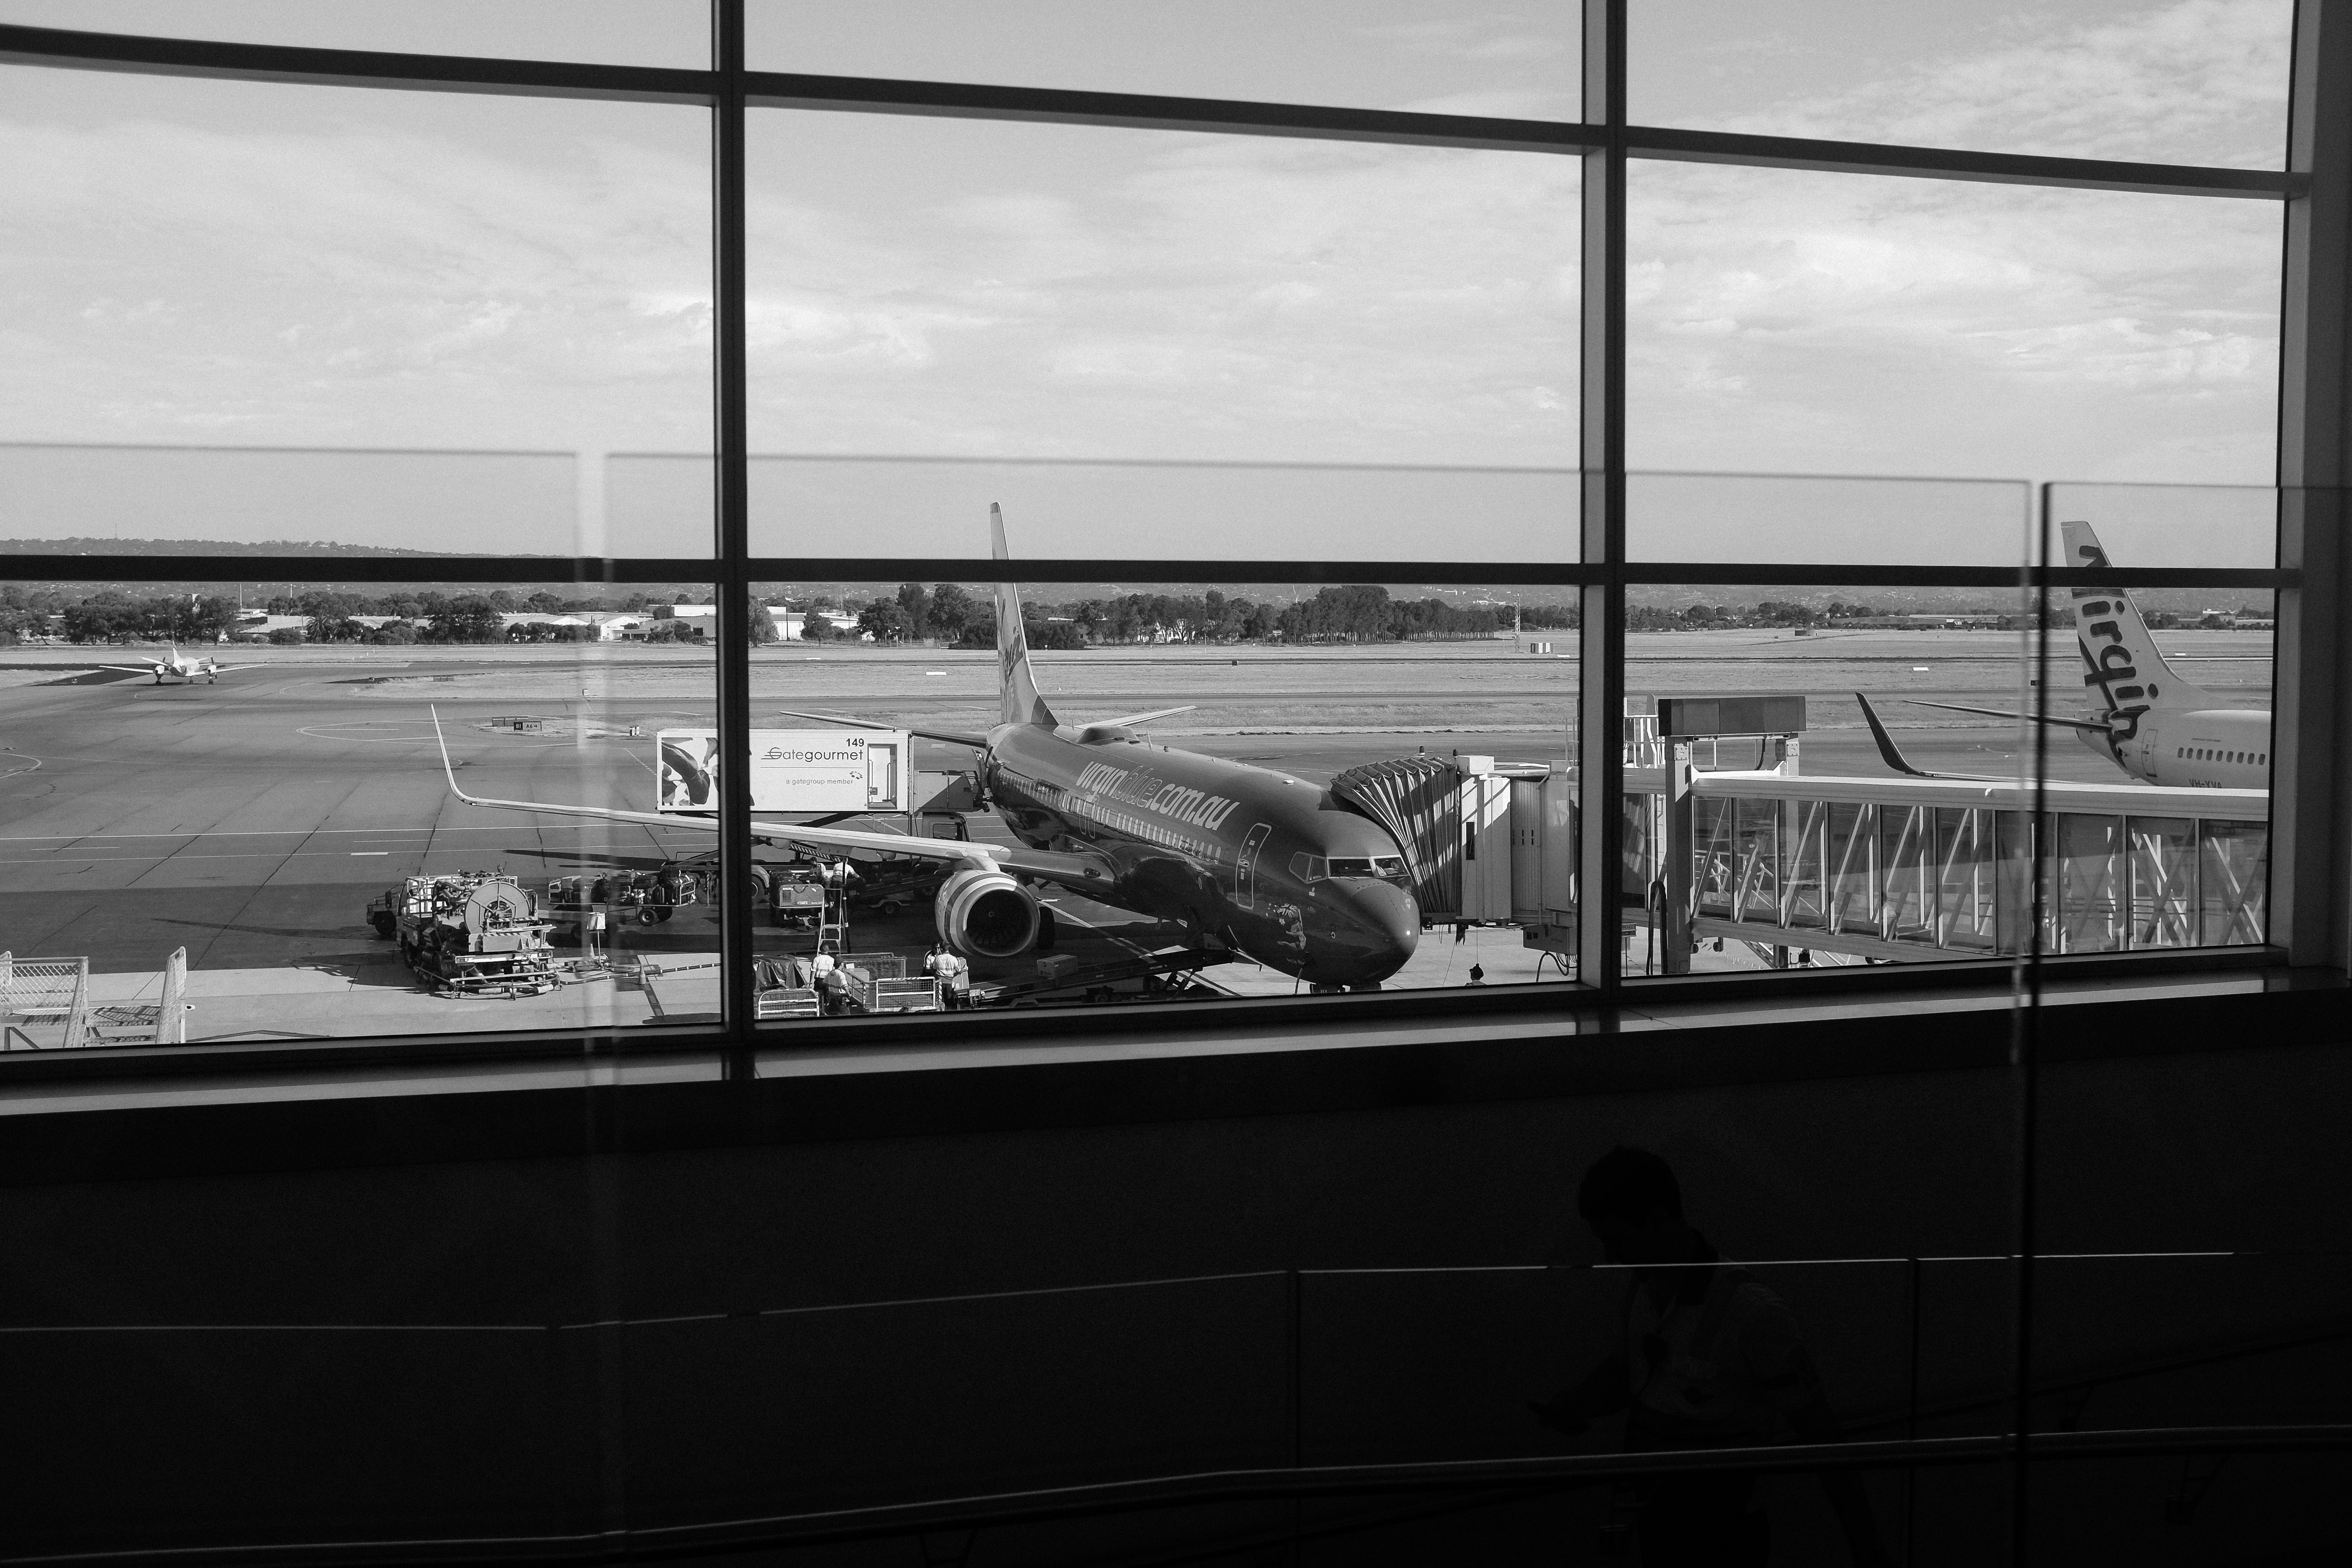
black and white, architecture, white, window, glass, airport, plane, reflection, vehicle, black, monochrome, hangar, shape, monochrome photography